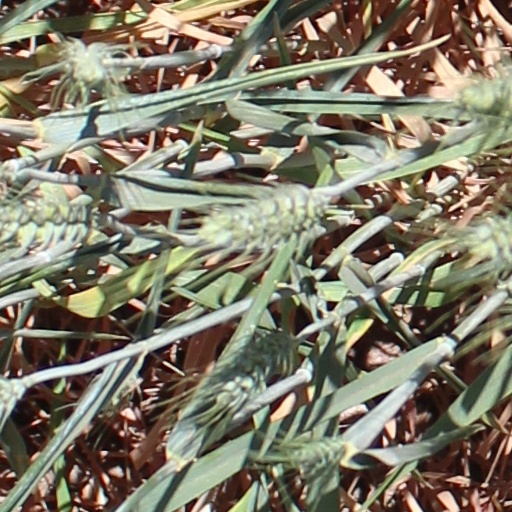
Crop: wheat